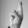
ASL letter: R